Devon Energy Tower (Houston)

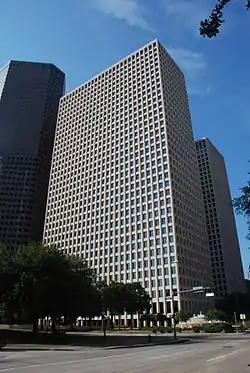

Two Allen Center is a 521 ft (159 m) tall skyscraper in Houston, Texas. It was completed in 1978 and has 36 floors. It is the 24th tallest building in the city.